Sir Erasmus Philipps, 3rd Baronet

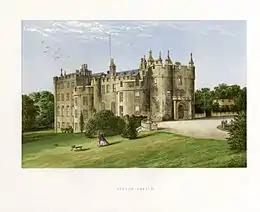
Picton Castle, the former seat of the Philipps family

In 1654, Philipps was elected Member of Parliament for Pembrokeshire in the First Protectorate Parliament. He was appointed a Militia Commissioner for south Wales on 14 March 1654. In 1655 he was appointed J.P. for Pembrokeshire and became a commissioner for Pembrokeshire, Cardiganshire and Carmarthenshire on 10 August 1655. He was elected MP for Pembrokeshire again in 1659 for the Third Protectorate Parliament.